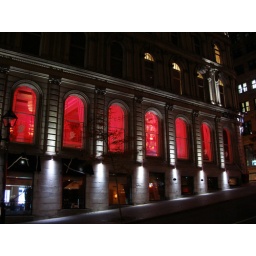
Thes are the red windows of a nightclub in old Montreal.